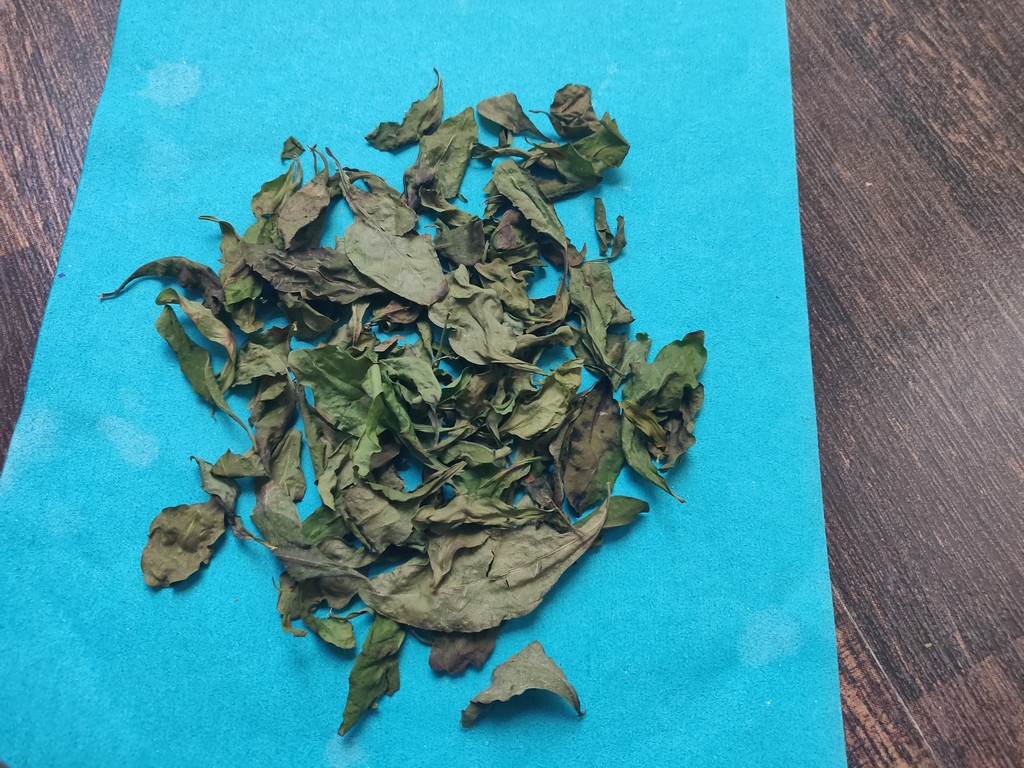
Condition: Dried
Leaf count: multiple
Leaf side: unknown